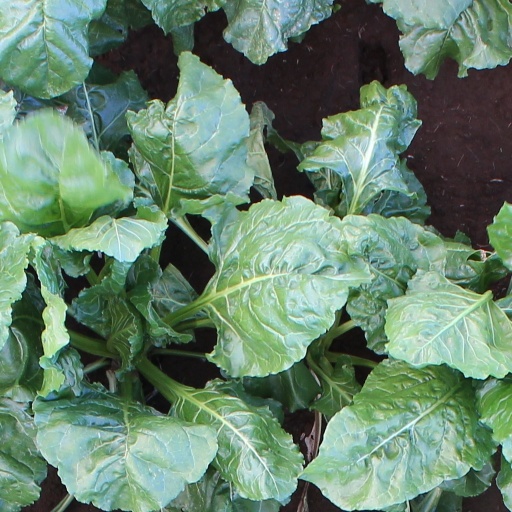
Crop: sugar beet